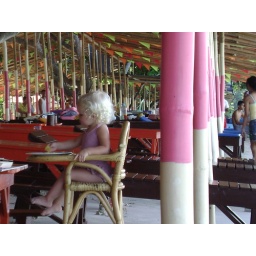
girl in pink